Fairfield Inn (Fairfield, Pennsylvania)

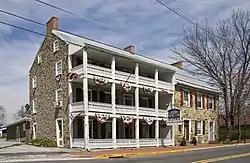
Fairfield Inn, April 2011

Fairfield Inn, also known as The Mansion House, is a historic inn and tavern in Fairfield, Adams County, Pennsylvania.